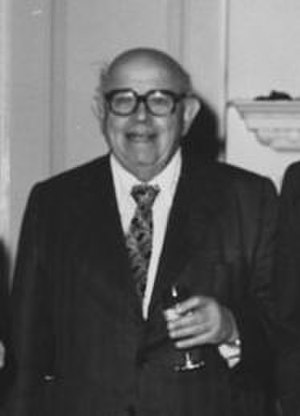
Nicholas Kaldor
Nicholas Kaldor, Baron Kaldor, født Káldor Miklós, var en økonom ved Cambridge University i efterkrigstiden. Han er bl.a kendt for i 1939 at være en af mændene bag det kompensationskriterium, som i dag kaldes Kaldor–Hicks-efficienskriteriet for sammenligninger af velfærd, at have udviklet "spindelvævsmodellen", og have argumenteret for, at der findes visse systematiske regelmæssige fænomener i økonomisk vækst, kendt som Kaldors "stylized facts". Kaldor har bl.a. arbejdet sammen med Gunnar Myrdal.